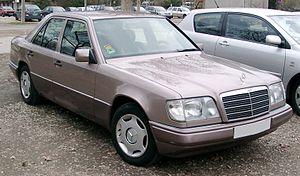
W124 est le code châssis interne de Mercedes-Benz pour la désignation de la Mercedes-Benz Classe Moyenne.
Les voitures de tourisme Mercedes-Benz font partie de la division Mercedes-Benz Cars et de Daimler.
La Mercedes-Benz Classe E est une gamme d'automobile routière du constructeur allemand Mercedes-Benz existant en berline, break, limousine, coupé et cabriolet. Cinq générations se succèdent, lancées en 1993 puis en 1995, en 2002, en 2009 et enfin en 2016. La première Classe E, datant de 1993, remplace la Type 124 phase 2 des séries 200, 300, 400 et 500.